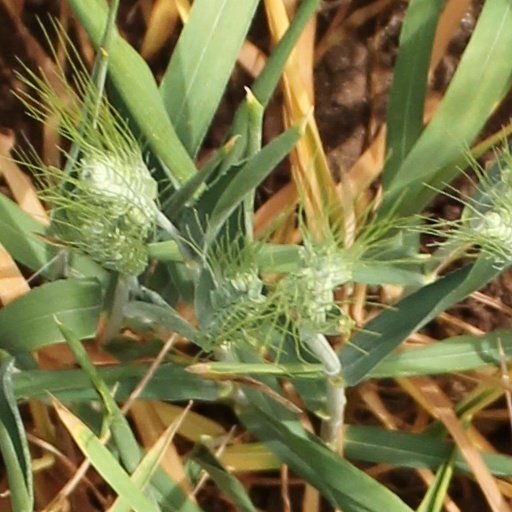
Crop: wheat